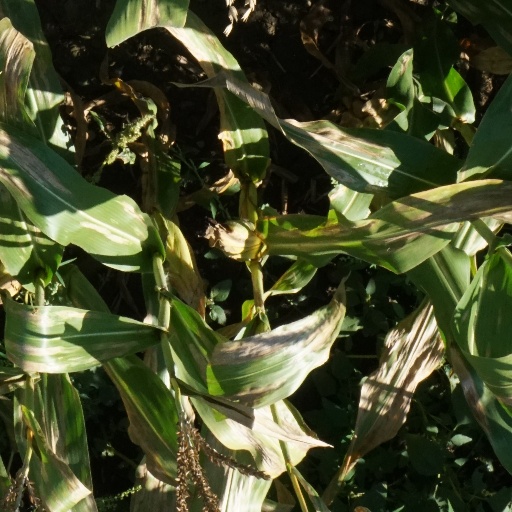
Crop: maize; corn